Philip III of France

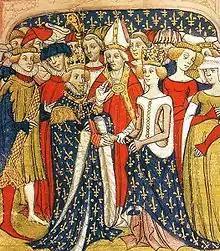
Marriage of Philip and Marie of Brabant, Queen of France. Royal MS 20 C VII, 14th century.

Philip, at the urging of his wife, Marie of Brabant, and his uncle, Charles of Naples, launched a war against the Kingdom of Aragon. The war took the name "Aragonese Crusade" from its papal sanction; nevertheless, one historian labelled it "perhaps the most unjust, unnecessary and calamitous enterprise ever undertaken by the Capetian monarchy." Philip, accompanied by his sons, entered Roussillon at the head of a large army. By 26 June 1285, he had entrenched his army before Girona and besieged the city. Despite strong resistance, Philip took Girona on 7 September 1285.